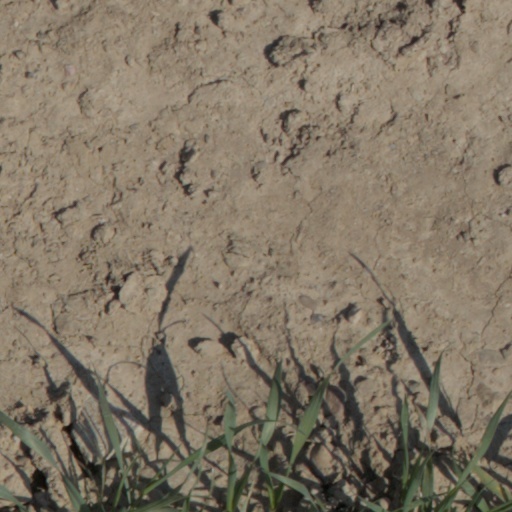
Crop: wheat